Brett Young (singer)

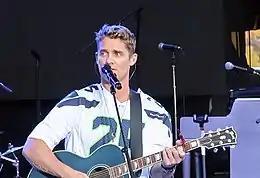
Brett Young performing in 2017

In February 2016, Young released a six-song self-titled EP. "Sleep Without You" was released as the first single from the EP in April 2016. He wrote the song with Justin Ebach and Kelly Archer. The second single to be released from the album "In Case You Didn't Know", was released on January 9, 2017 becoming Young's signature song. The song was his first to reach number one on the Country Airplay chart and it was certified Diamond by RIAA. The album's third single, "Like I Loved You" released to country radio on July 17, 2017.